Parighasana

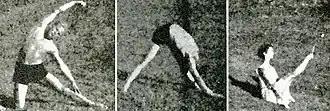
Postures in Niels Bukh's 1924 "Primary Gymnastics" resembling Parighasana, Parsvottanasana, and Navasana, supporting the suggestion that Krishnamacharya derived some of his asanas from the gymnastics culture of his time

The name of the pose is from the Sanskrit , in turn from , meaning "gate" or "crossbar", and , meaning "seat" or "pose".